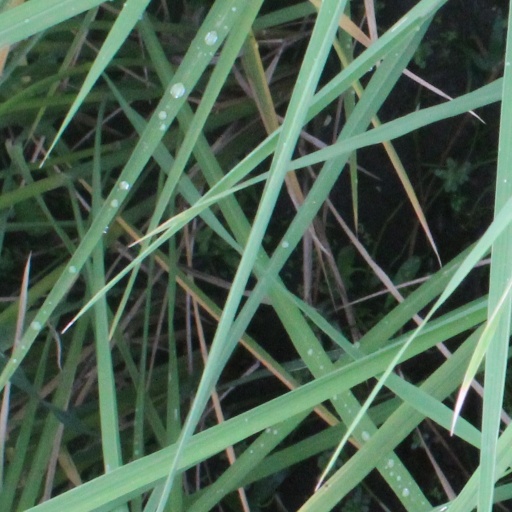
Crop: rice